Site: brandenburg
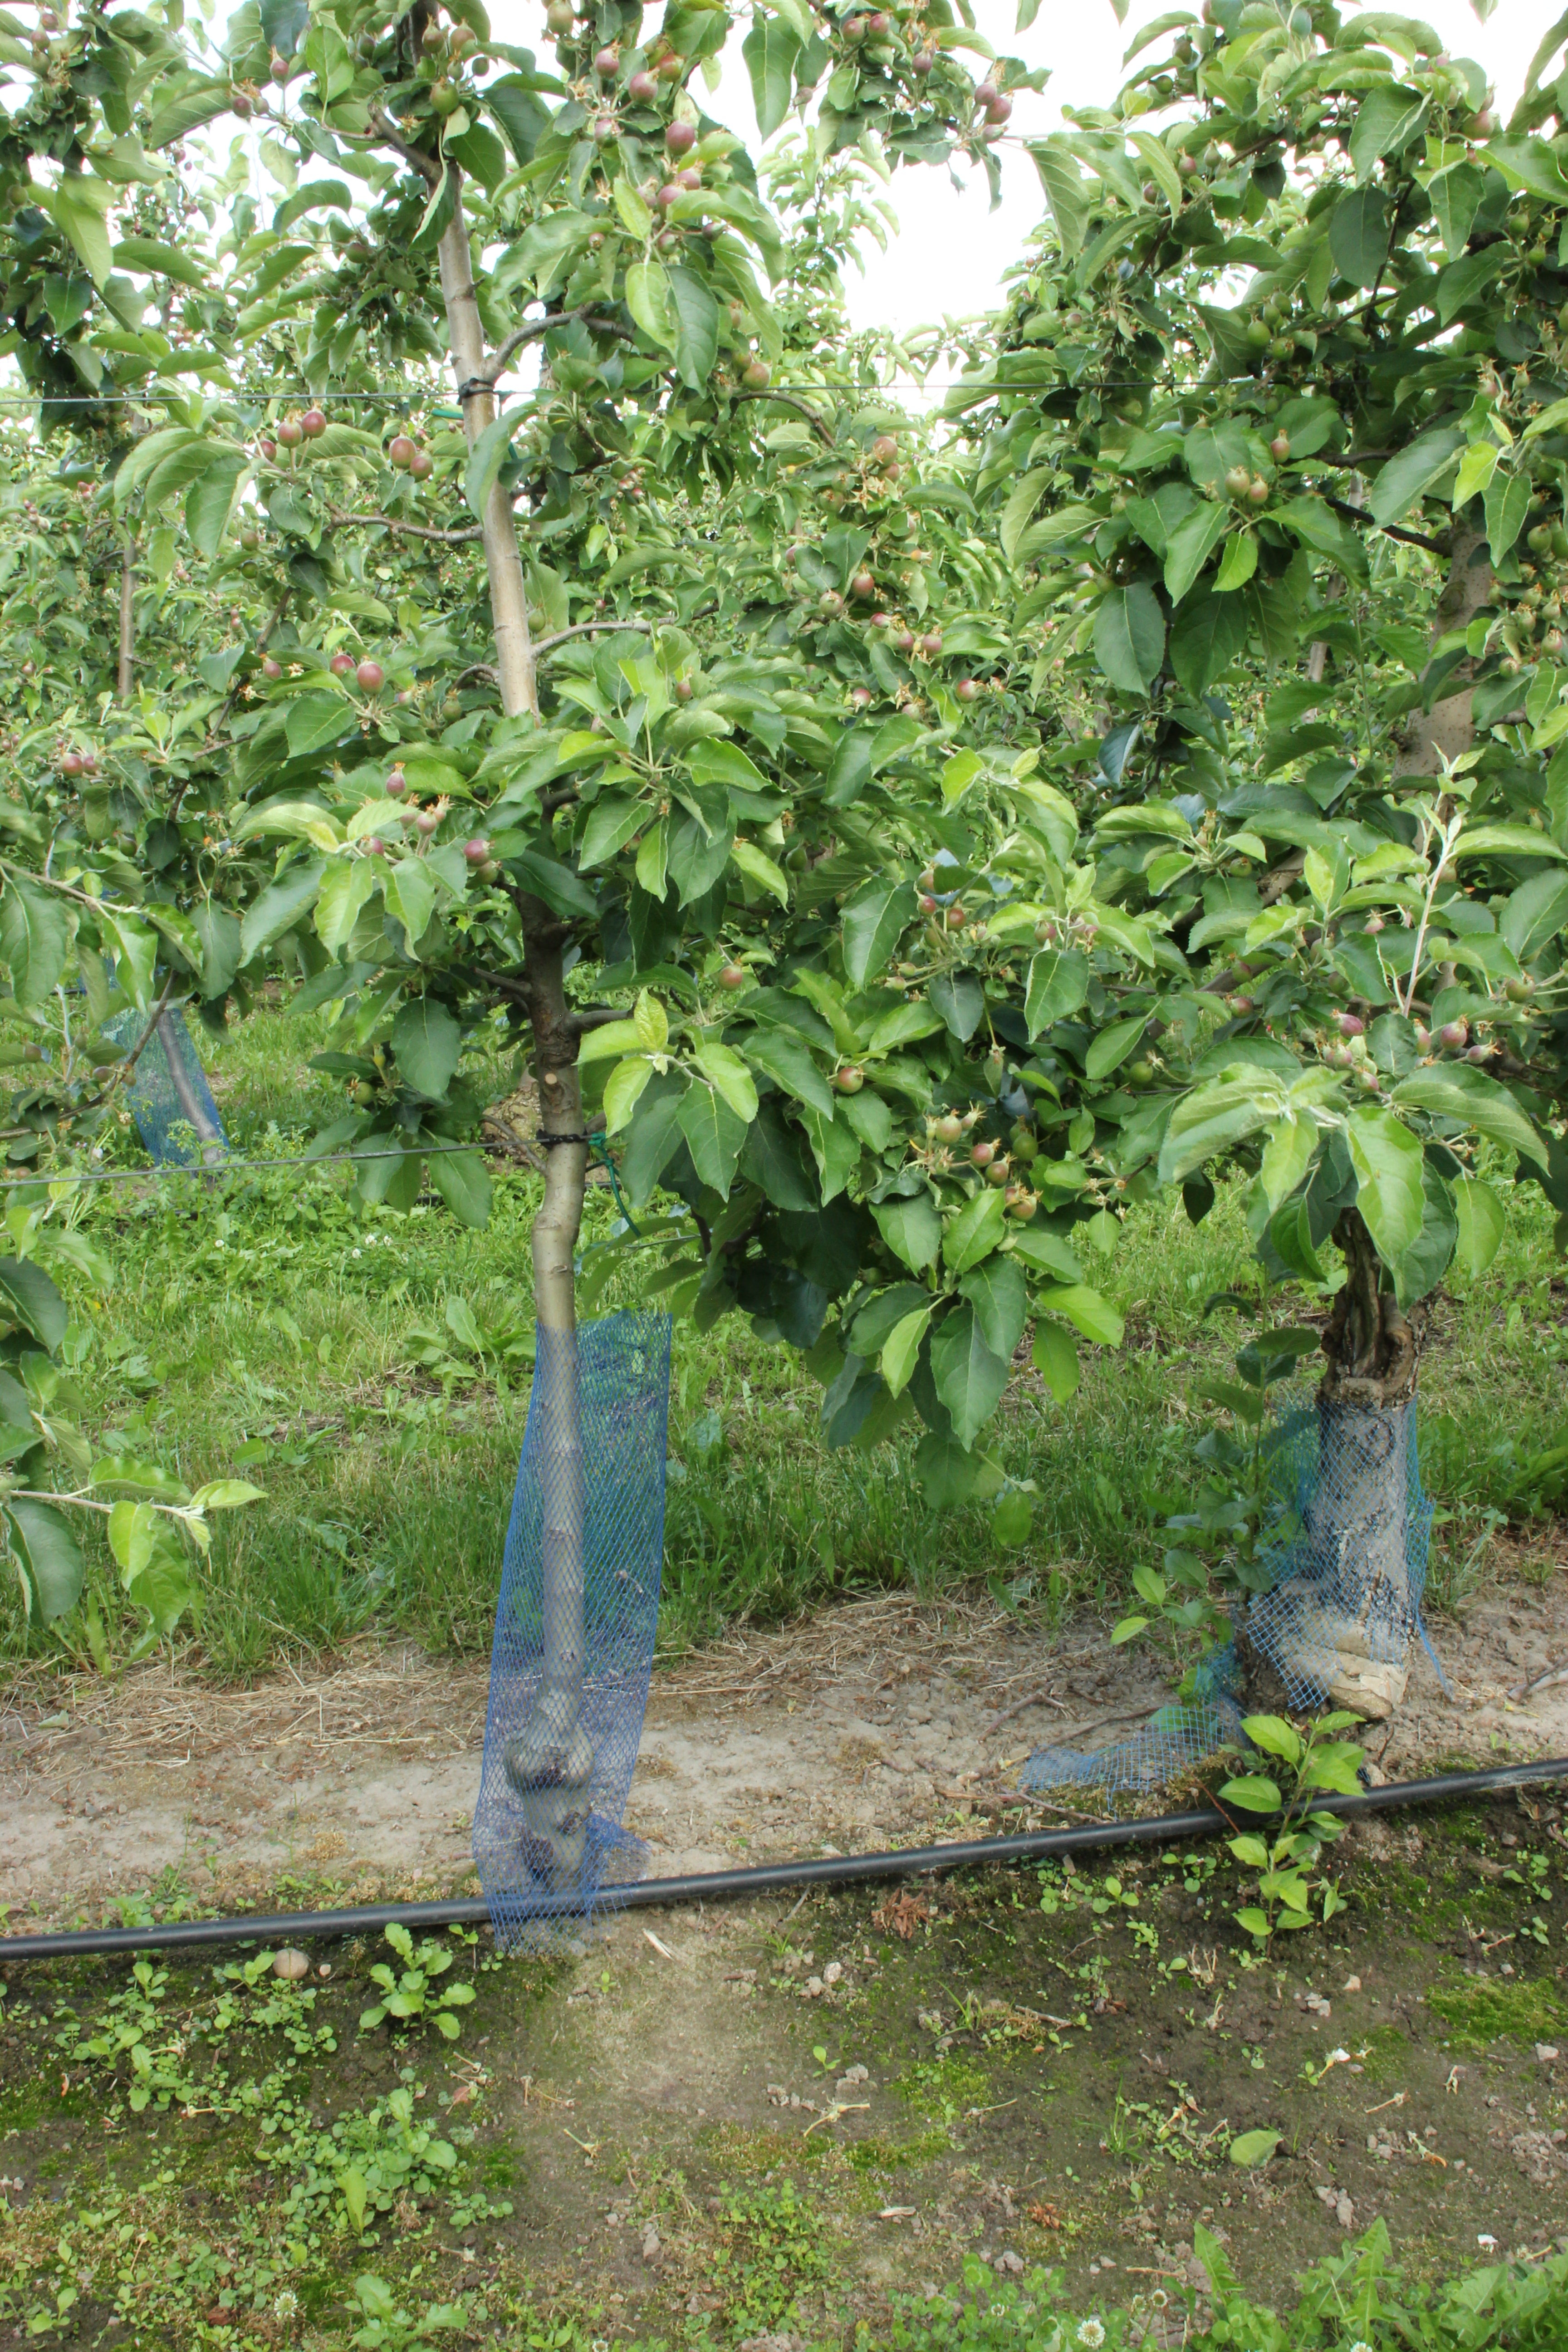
Growth stage (BBCH 72): Development of fruit